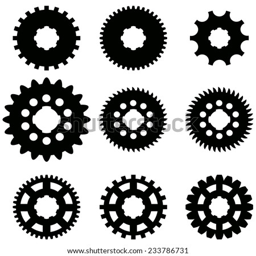
vector image of gears on a white background .